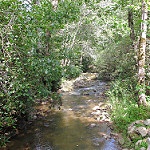
Scene: Outdoor